AFL Premiership 2007

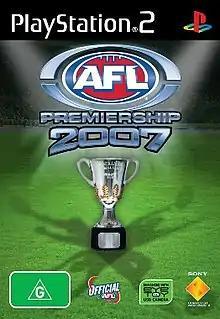
PlayStation 2 cover art

AFL Premiership 2007 is a sports simulation game for the PlayStation 2 based on the Australian Football League. It is a follow-up game to AFL Premiership 2006. It was developed by game developer, IR Gurus and published by Sony Computer Entertainment Europe. It is the final game in the series to be developed by IR Gurus. The game was released, only in Australia, on 28 June 2007.